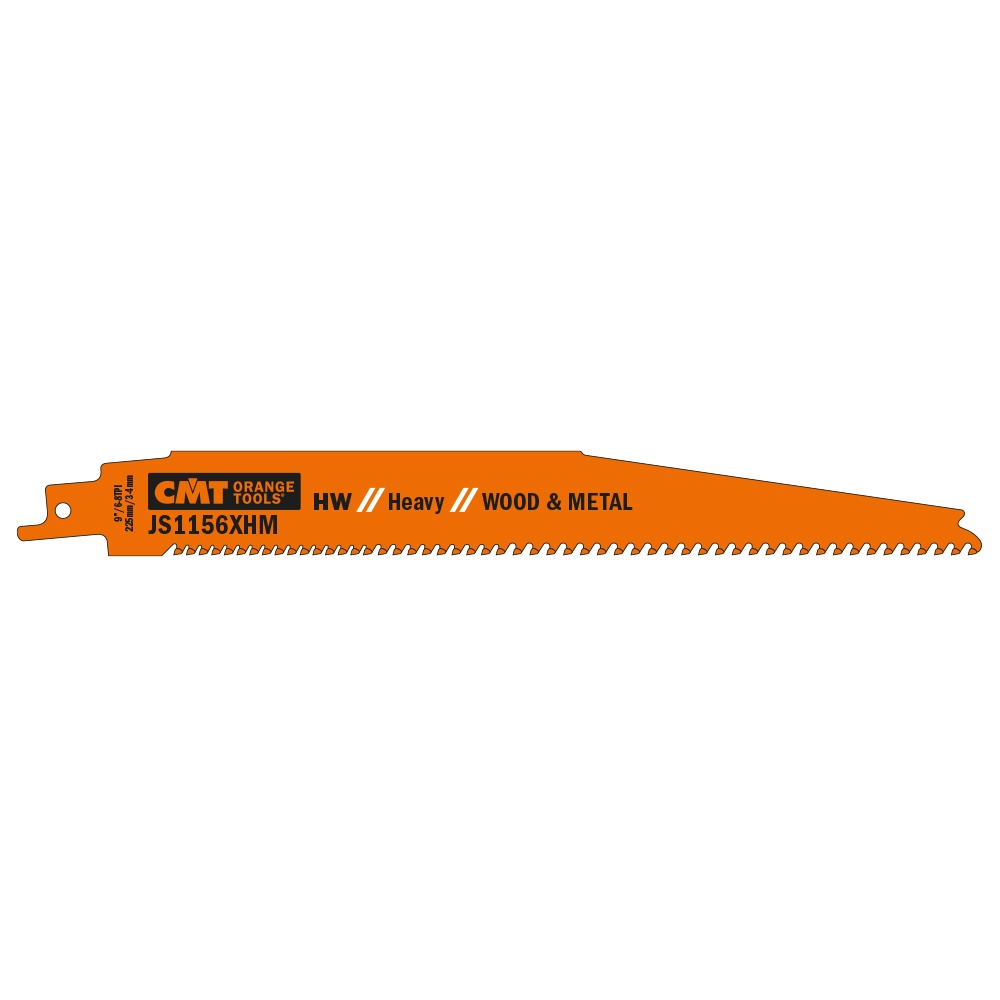
CMT Orange Tools JS1156XHM-3 RECIPROCATING CARBIDE BLADES 9”x 6-8TPI for WOOD&METAL  (3-PCS.)
Elevate Your Cutting Experience with CMT Orange Tools JS1156XHM-3 Reciprocating Carbide Blades Introducing the CMT Orange Tools JS1156XHM-3 Reciprocating Carbide Blades, expertly designed to handle the toughest cutting tasks with ease. Whether you’re tackling wood or metal, these blades are essential for any DIY enthusiast or professional tradesperson. Key Features: Versatile Cutting: Perfectly crafted for cutting both wood and metal, including nails, ensuring you have the right tool for a variety of projects. Durable Construction: Made from high-quality carbide, these blades provide extended durability, allowing you to cut through tough materials without frequent replacements. Optimal Size: Each blade measures 9” with a 6-8 teeth per inch (TPI) configuration which strikes the perfect balance between speed and smooth finish. Pack of Three: Each purchase includes three blades, giving you the convenience of replacement or the ability to switch between tasks effortlessly. Benefits: Improved Efficiency: High-performance cutting capabilities allow you to complete tasks faster, saving you valuable time. Precision Cutting: The design of these blades ensures clean cuts with minimal splintering or tearing, so your projects look professional. Easy to Use: Compatible with most reciprocating saws, these blades make installation quick and hassle-free. Use Cases: Renovation projects that involve cutting through wood framing or metal piping. Demolition jobs where precision and durability are paramount. Crafting and woodworking tasks requiring clean and accurate cuts. Upgrade your toolkit with the CMT Orange Tools JS1156XHM-3 Reciprocating Carbide Blades and experience the difference in performance and durability. Whether you're a professional or a DIY hobbyist, these blades are the perfect addition to your cutting arsenal.
Brand: CMT Orange Tools
Category: Hardware > Tool Accessories > Tool Blades > Saw Blades > Reciprocating Saw Blades